Doctor Detective

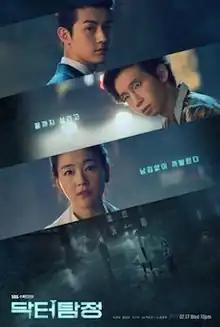
Promotional poster

Doctor Detective is a 2019 South Korean television series starring Park Jin-hee, Bong Tae-gyu and Lee Ki-woo. It aired from July 17 to September 5, 2019 on SBS.